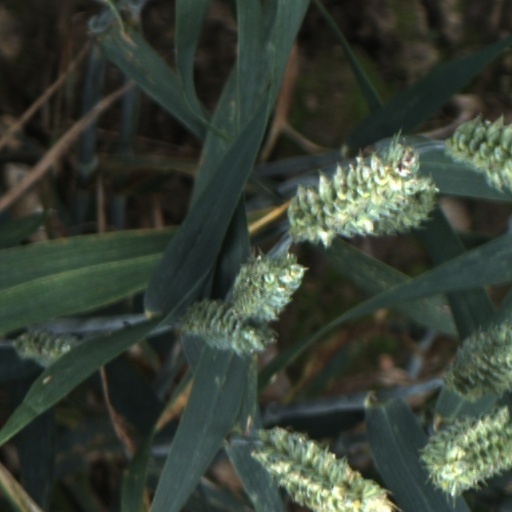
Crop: wheat